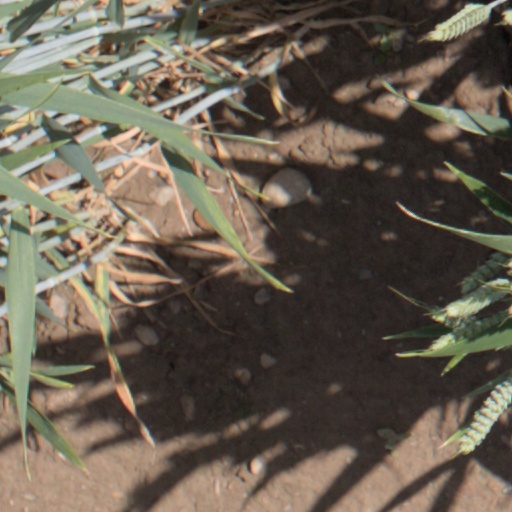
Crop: wheat